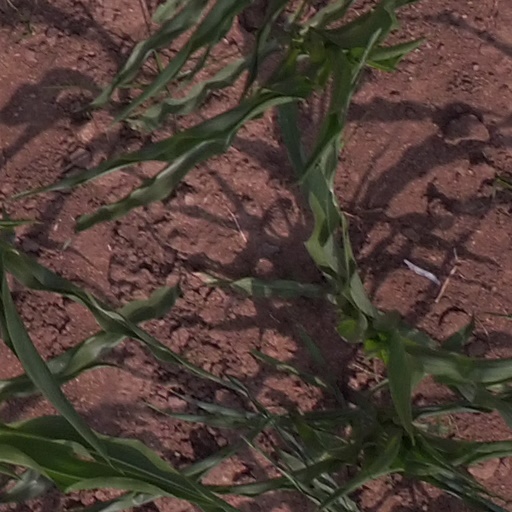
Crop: maize; corn